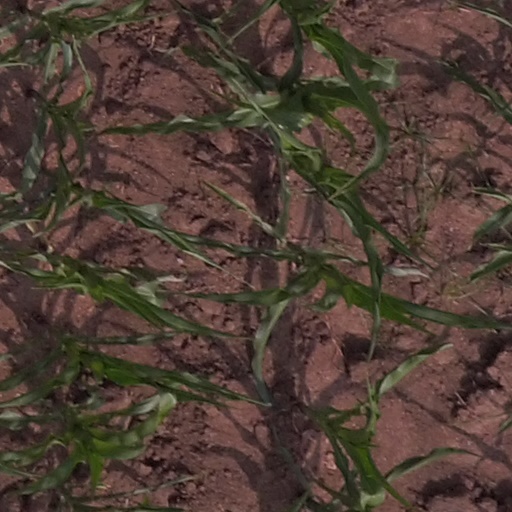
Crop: maize; corn